Sydney Snow

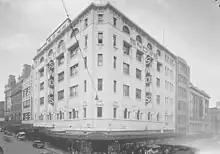
Snow's Emporium in 1939

In 1912, Snow moved to Sydney and established Sydney Snow Limited with the help of his father and a business partner William Vaughan Manton (who would go onto establish Manton & Sons in Melbourne). He opened Snow's Emporium, a softgoods store on the corner of Pitt Street and Liverpool Street, opposite the Anthony Hordern & Sons department store. His business grew and flourished, surviving both world wars, the Great Depression, and increased competition from smaller retailers. He eventually opened a second store in Camperdown in 1951, but retired in 1954 and sold the company to Cox Bros (Australia) Limited for over £1,250,000. It was reportedly "one of the biggest cash deals in Australian history".